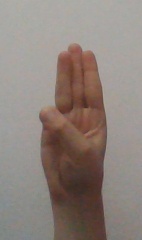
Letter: thaa